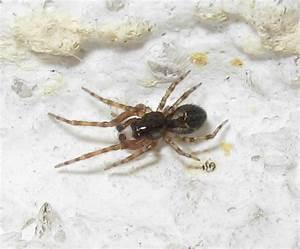
spider